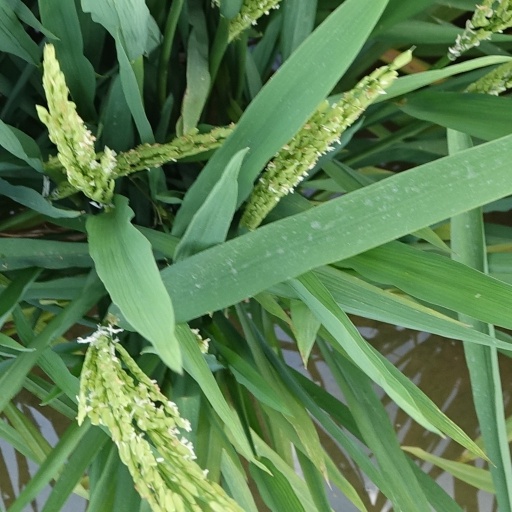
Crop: rice